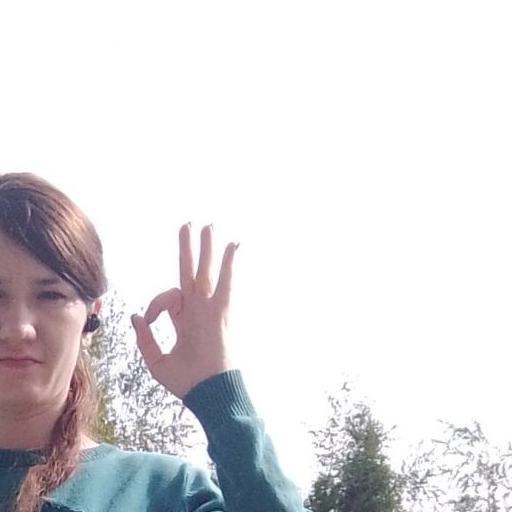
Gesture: ok